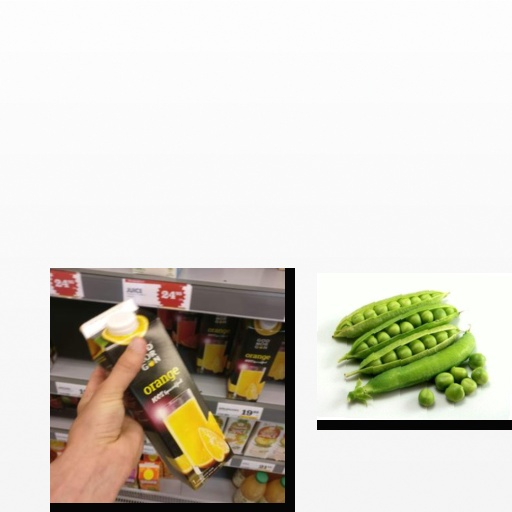
Food items: orange_juice, peas